Contract

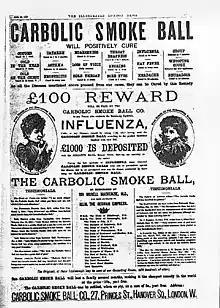
The Carbolic Smoke Ball offer

Where something is advertised in a newspaper or on a poster, the advertisement will not normally constitute an offer but will instead be an invitation to treat, an indication that one or both parties are prepared to negotiate a deal. An exception arises if the advertisement makes a unilateral promise, such as the offer of a reward, as in the case of "Carlill v Carbolic Smoke Ball Co", decided in nineteenth-century England. The company, a pharmaceutical manufacturer, advertised a smoke ball that would, if sniffed "three times daily for two weeks", prevent users from catching the flu. If it failed to do so, the company promised to pay the user £100, adding that they had "deposited £1,000 in the Alliance Bank to show [their] sincerity in the matter". When the company was sued for the money, they argued the advert should not have been taken as a serious, legally binding offer but a puff. The Court of Appeal held that it would appear to a reasonable man that Carbolic had made a serious offer and determined that the reward was a contractual promise.